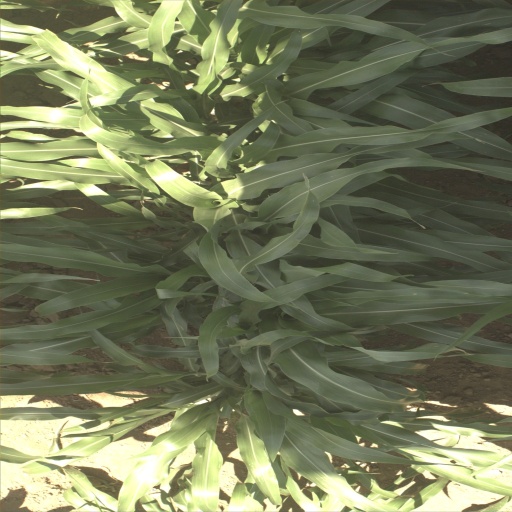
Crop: sorghum